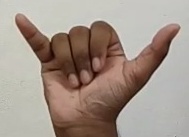
ASL sign: Y